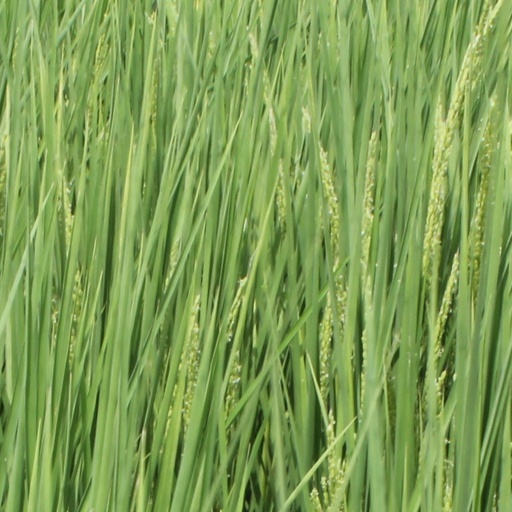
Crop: rice